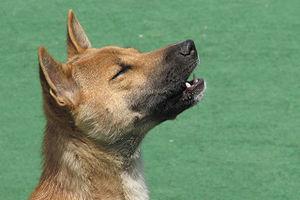
Le Chien chanteur de Nouvelle-Guinée également connu comme dingo de Nouvelle-Guinée est une sous-espèce de Canis lupus de la famille des Canidés, proche du chien et du Loup gris.